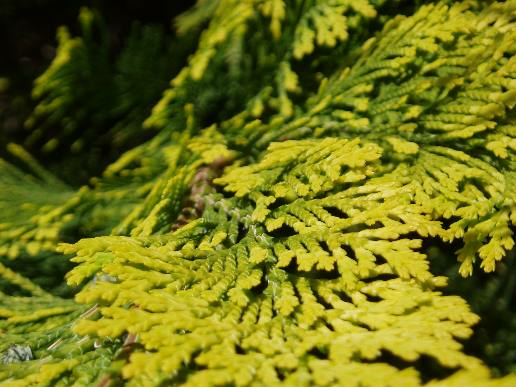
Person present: No